Lede, Belgium

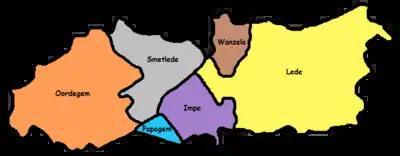
Map of Lede showing sub-municipalities

The Lede Formation (abbreviation: Ld) is a geologic formation in the subsurface of Belgium. The formation is named after Lede. It consists of shallow-marine limestone and sandstone, deposited in the former sea that covered Belgium during the Eocene. The bluestone (for roads) and in particular the yellow-brown calcareous sandstone extracted from quarries in Lede and neighbouring areas, were widely used during the 15th to 18th century as construction material for religious and civil buildings.